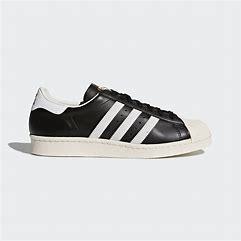
Brand: Adidas
Model: Superstar 80S